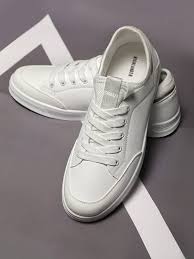
Label: Sneaker